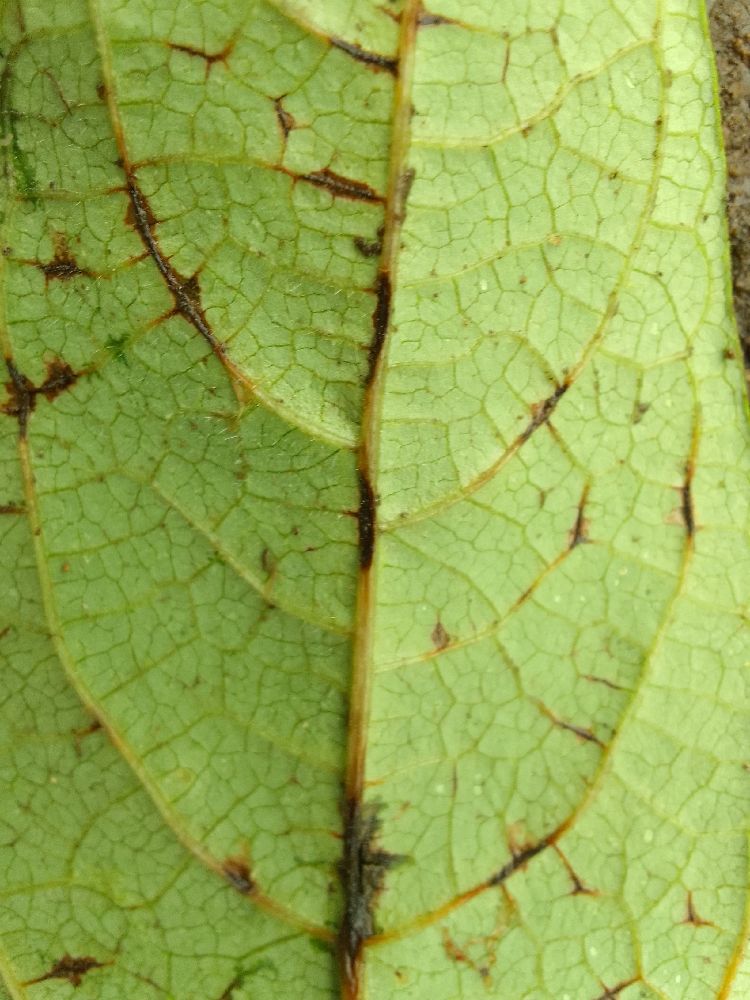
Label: anthracnose